Woodward–Hoffmann rules

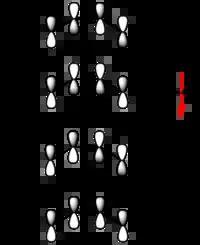
First excited state (ES-1) of butadiene.

However, as reactions do not take place between disjointed molecular orbitals, but electronic states, the final analysis involves state correlation diagrams. A state correlation diagram correlates the overall symmetry of electronic states in the starting material and product. The ground state of 1,3-butadiene, as shown above, has 2 electrons in Ψ and 2 electrons in Ψ, so it is represented as ΨΨ. The overall symmetry of the state is the product of the symmetries of each filled orbital with multiplicity for doubly populated orbitals. Thus, as Ψ is asymmetric with respect to the C axis, and Ψ is symmetric, the total state is represented by AS. To see why this particular product is mathematically overall S, that S can be represented as (+1) and A as (−1). This derives from the fact that signs of the lobes of the p-orbitals are multiplied by (+1) if they are symmetric with respect to a symmetry transformation (i.e. unaltered) and multiplied by (−1) if they are antisymmetric with respect to a symmetry transformation (i.e. inverted). Thus AS=(−1)(+1)=+1=S. The first excited state (ES-1) is formed from promoting an electron from the HOMO to the LUMO, and thus is represented as ΨΨΨ. As Ψis A, Ψ is S, and Ψ is A, the symmetry of this state is given by ASA=A.Now considering the electronic states of the product, cyclobutene, the ground-state is given by σπ, which has symmetry SA=S. The first excited state (ES-1') is again formed from a promotion of an electron from the HOMO to the LUMO, so in this case it is represented as σππ. The symmetry of this state is SAS=A.